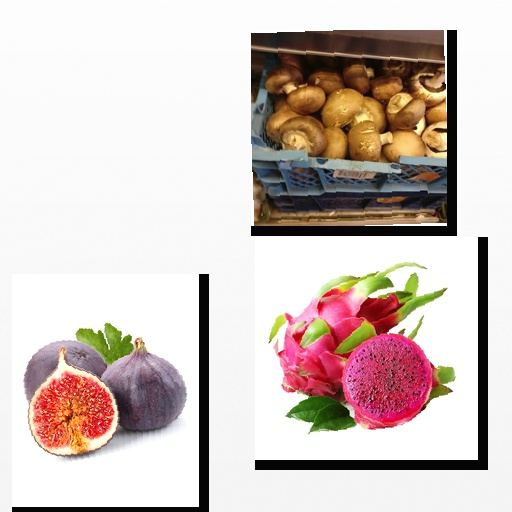
Food items: dragon_fruit, mushroom, fig